Religion in Belgium

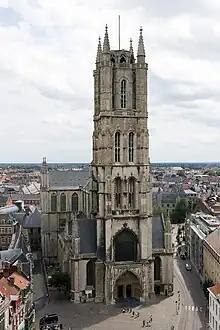
Saint Bavo's Cathedral, Ghent

According to the European Social Survey in 2023, people who did not belong to a religion comprised 59% of the population. The share of Christians was 34%, with Catholicism being the largest denomination at 31% of the population. Protestants and other Christians comprised 2% and Orthodox Christians comprised 1%. Islam is the second largest religion with 6% of the population being Muslim.